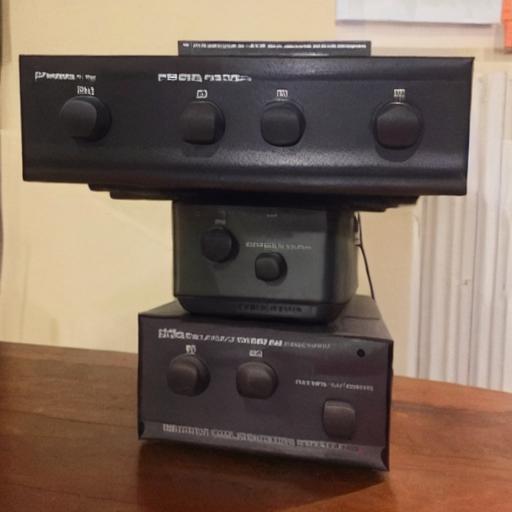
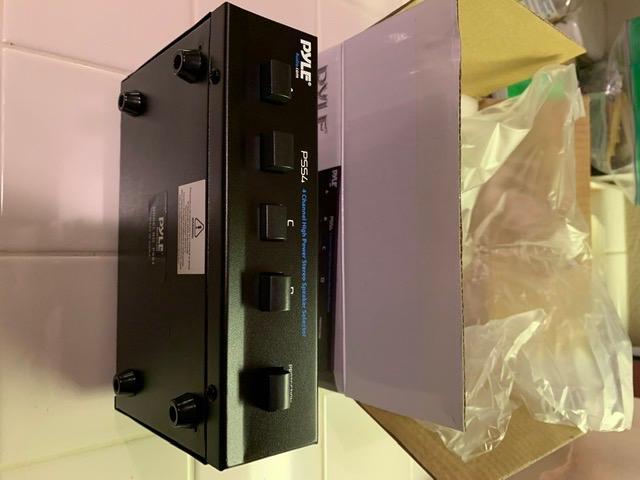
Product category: speaker
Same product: no